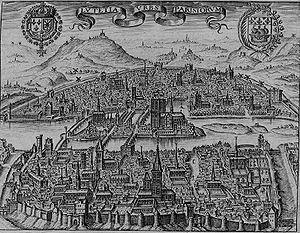
Vue de Paris vers 1600. Au premier plan, rive gauche, enceinte de Philippe Auguste. Au nord de la Seine, rive droite, enceinte de Charles V.
Le siège de Paris de 1590 désigne la tentative d'Henri IV, roi de France, de s'emparer de la ville de Paris. Il oppose les troupes royales commandées par le roi à la Ligue catholique commandée par le duc de Nemours.
La butte des Moulins était une petite colline située à l'intérieur du périmètre actuel de Paris et aujourd'hui disparue.
La butte Saint-Roch également appelée butte du marché aux pourceaux était une petite colline située à l'intérieur du périmètre actuel de Paris et aujourd'hui disparue.
Cet article recense les plans de Paris, en France.